Tennessee Valley Authority

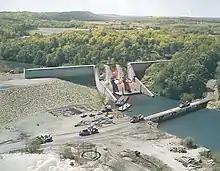
Construction on Tellico Dam

By the end of World War II, TVA had completed a navigation channel the length of the Tennessee River and had become the nation's largest electricity supplier. Even so, the demand for electricity was outstripping TVA's capacity to produce power from hydroelectric dams, and so TVA began to construct additional coal-fired plants. Political interference kept TVA from securing additional federal appropriations to do so, so it sought the authority to issue bonds. Several of TVA's coal-fired plants, including Johnsonville, Widows Creek, Shawnee, Kingston, Gallatin, and John Sevier, began operations in the 1950s. In 1955 coal surpassed hydroelectricity as TVA's top generating source. On August 6, 1959, President Dwight D. Eisenhower signed into law an amendment to the TVA act, making the agency self-financing. During the 1950s, TVA's generating capacity nearly quadrupled.